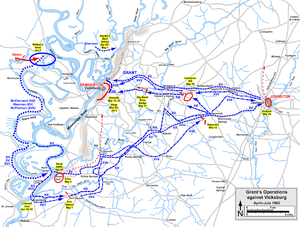
La bataille de Snyder's Bluff s'est déroulée du 29 avril 1863 au 1ᵉʳ mai 1863, pendant la campagne de Vicksburg lors de la guerre de Sécession. Les forces de l'Union sous le commandement du major général William T. Sherman mène une manœuvre de déception contre les unités confédérées qui tiennent le promontoire, qui est facilement repoussée.
La bataille de Port Gibson s'est déroulée près de Port Gibson, Mississippi, le 1ᵉʳ mai 1863, entre les forces de l'Union et de la Confédération pendant la campagne de Vicksburg de la guerre de Sécession. L'armée de l'Union est commandée par le major général Ulysses S. Grant, et sort victorieuse des combats.
Cet article présente une vue d'ensemble des principales opérations militaires et navales qui se sont déroulées sur le Théâtre occidental de la guerre de Sécession.
Cette page concerne des événements d'actualité qui se sont produits durant l'année 1863 du calendrier grégorien aux États-Unis.
La bataille de Grand Gulf est une bataille navale de la guerre de Sécession qui s'est déroulée le 29 avril 1863. Lors de la campagne de Vicksburg du major général Ulysses S. Grant, les forces navales de l'Union sous le commandement du contre-amiral David D. Porter mène sept ironclads dans une attaque contre les fortifications et les batteries confédérées à Grand Gulf, en aval de Vicksburg, Mississippi. Bien que les confédérés résistent au bombardement de l'Union et empêchent le débarquement de l'infanterie contre leur fortification, la défaite n'est qu'un revers mineur dans le plan de Grant pour la traversée du fleuve Mississippi et l'avance contre Vicksburg.
La Campagne de Vicksburg est une série de batailles et de manœuvres ayant eu lieu sur le Théâtre occidental de la Guerre de Sécession et menées contre Vicksburg, une ville-forteresse dominant la dernière portion du Mississippi contrôlée par les États confédérés d'Amérique.
La bataille de Raymond s'est déroulée le 12 mai 1863, près de Raymond, Mississippi, pendant la campagne de Vicksburg de la guerre de Sécession. Le combat le plus âpre voit les éléments de l'armée du Tennessee du major général de l'Union Ulysses S. Grant s'opposer aux forces confédérées du département du Mississippi et de Louisiane orientale du lieutenant général John C. Pemberton. Les confédérés échouent à empêcher les troupes fédérales d'atteindre la voie ferrée méridionale et d'isoler Vicksburg, Mississippi, d'être renforcées et ravitaillées.
Le siège de Vicksburg est la dernière action militaire d'ampleur de la campagne de Vicksburg, durant la guerre de Sécession. Par une série de manœuvres, le major-général nordiste Ulysses S. Grant et son armée du Tennessee traversent le fleuve Mississippi et poussent l'armée confédérée du lieutenant-général John C. Pemberton à se retrancher derrière les lignes défensives établies autour de la ville de Vicksburg.
La bataille de Big Black River Bridge, ou Big Black, s'est déroulée le 17 mai 1863, fait partie de la campagne de Vicksburg de la guerre de Sécession. Le commandant de l'Union, le major général Ulysses S. Grant et l'armée du Tennessee poursuivent le lieutenant général confédéré John C. Pemberton qui retraite à la suite de la bataille de Champion Hill, lors de la dernière bataille avant le siège de Vicksburg.